Three Mounted Men

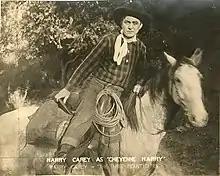
Carey in the film

Three Mounted Men is a 1918 American silent Western film directed by John Ford (credited as Jack Ford) and featuring Harry Carey. The film is considered to be lost.